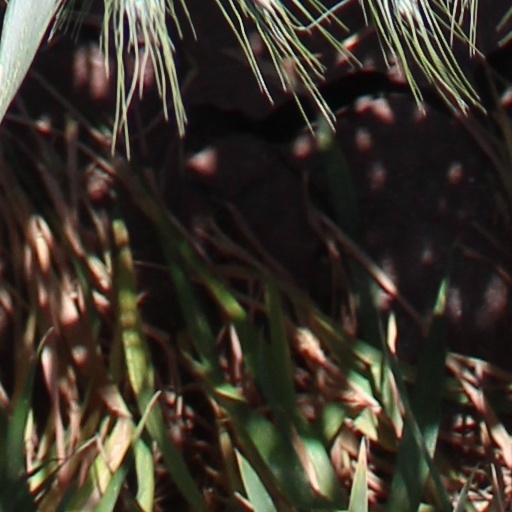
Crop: wheat